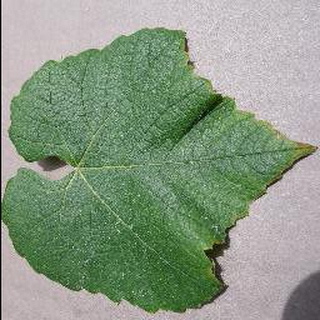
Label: healthy_grape